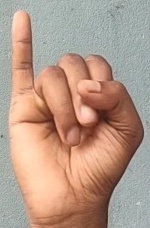
ASL sign: I